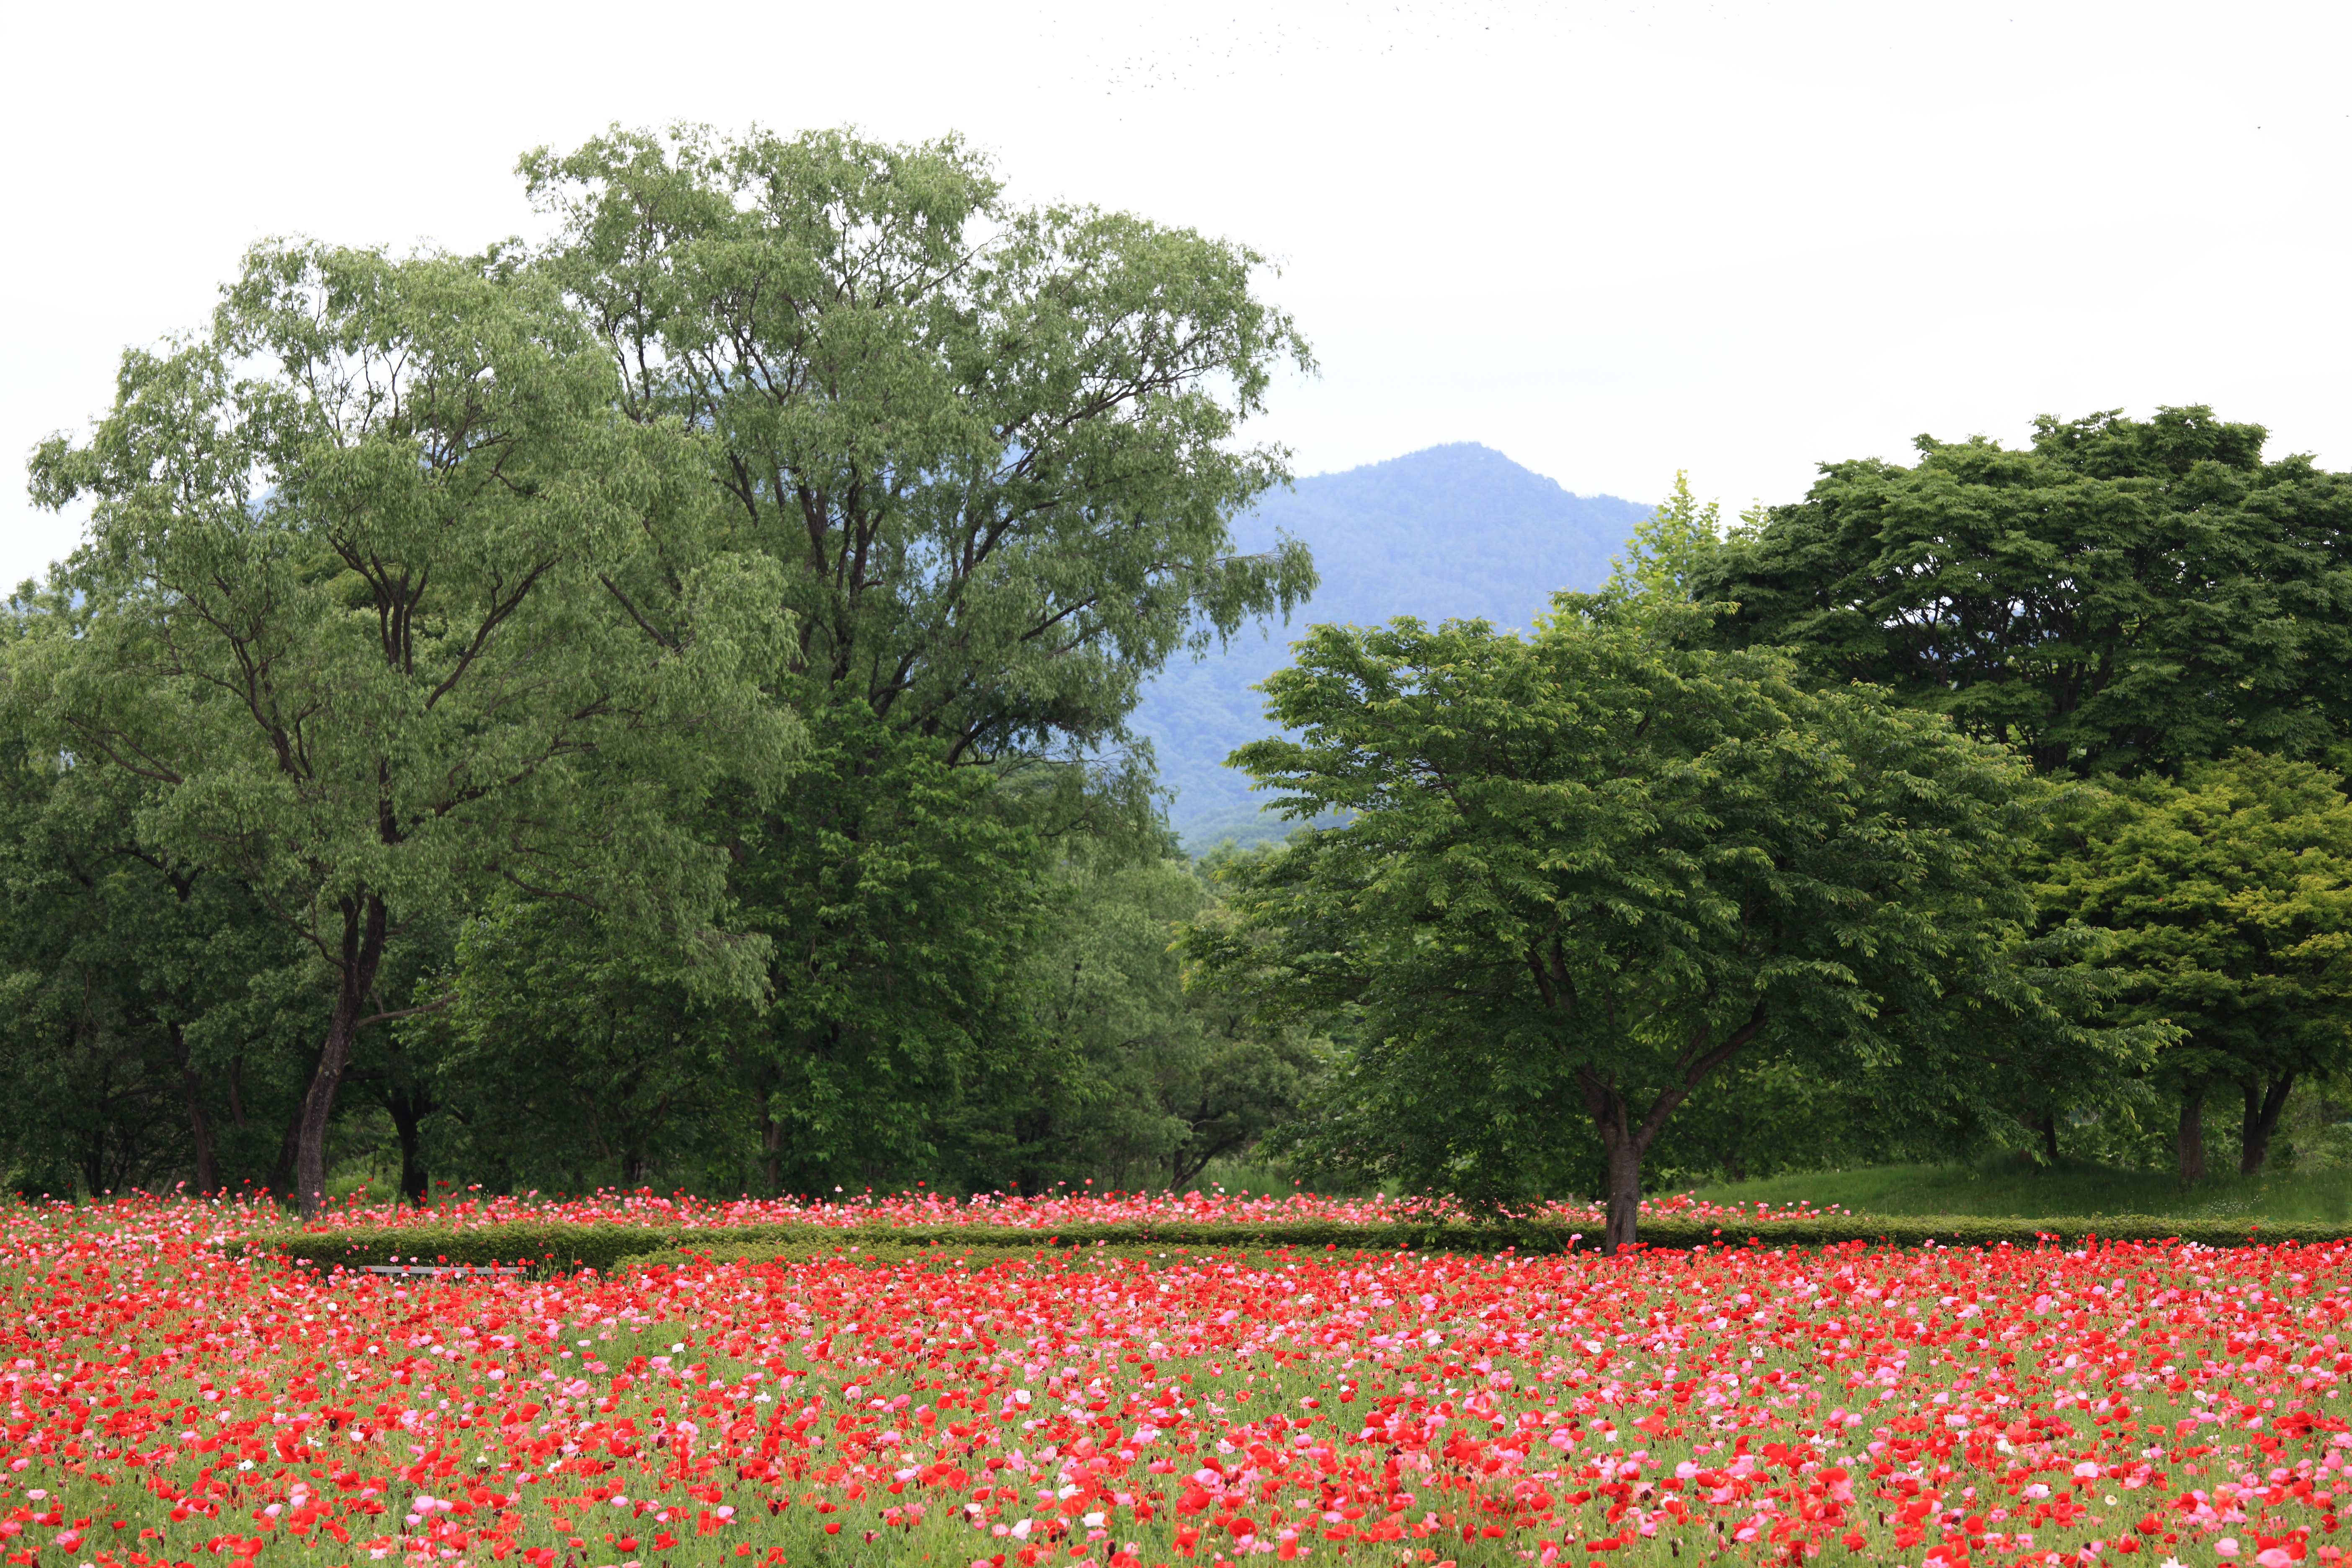
landscape, plant, field, lawn, meadow, prairie, flower, view, high, botany, grassland, shrub, 5d, hires, markii, hi, res, resolution, flowering plant, land plant